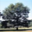
Label: oak_tree